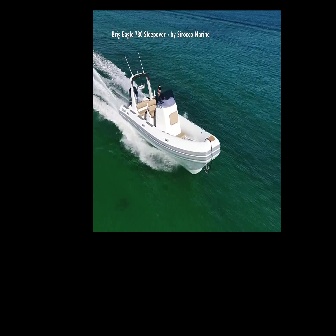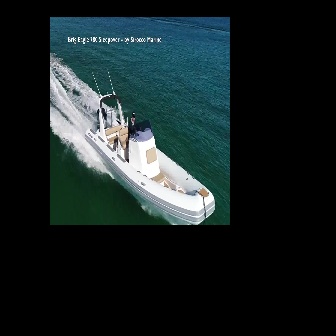
  Please identify the target specified by the bounding box [118,72,220,173] in the first image and locate it in the second image. Return the coordinates in [x_min,y_min,x_max,y_max] format.
Answer: [84,93,215,224]